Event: Hurricane Matthew
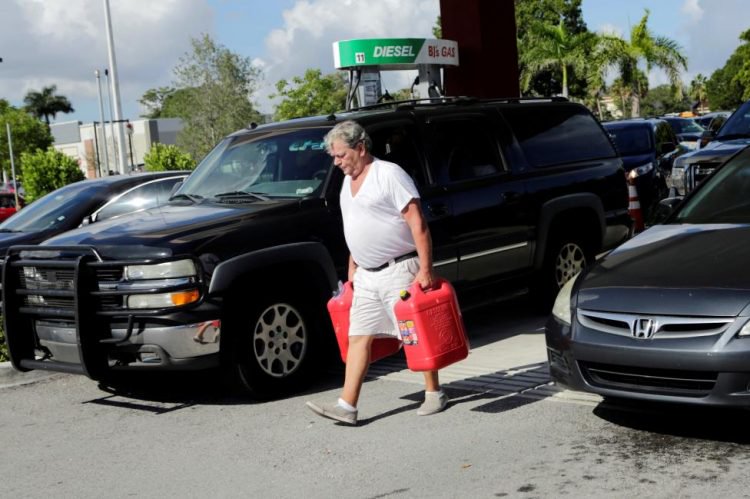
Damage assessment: no_damage